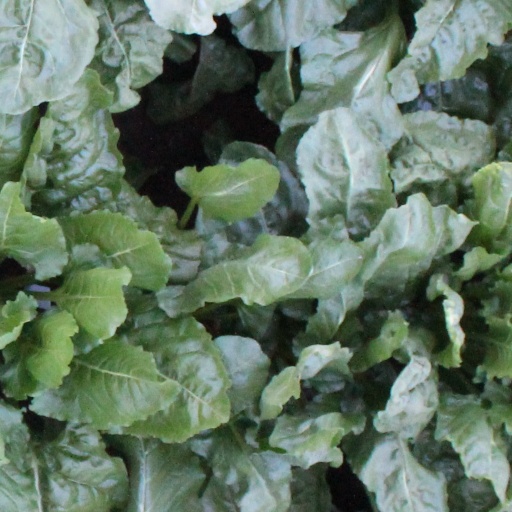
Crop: sugar beet